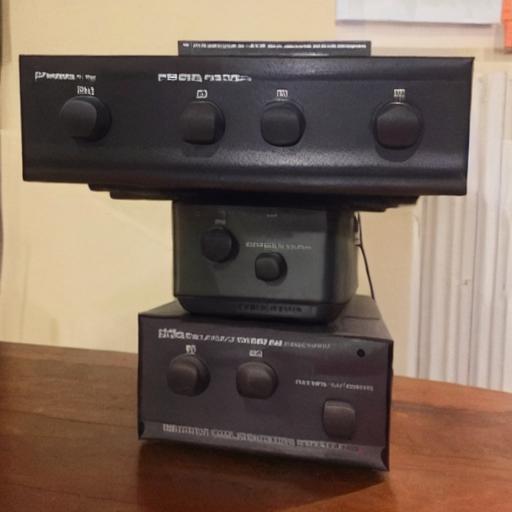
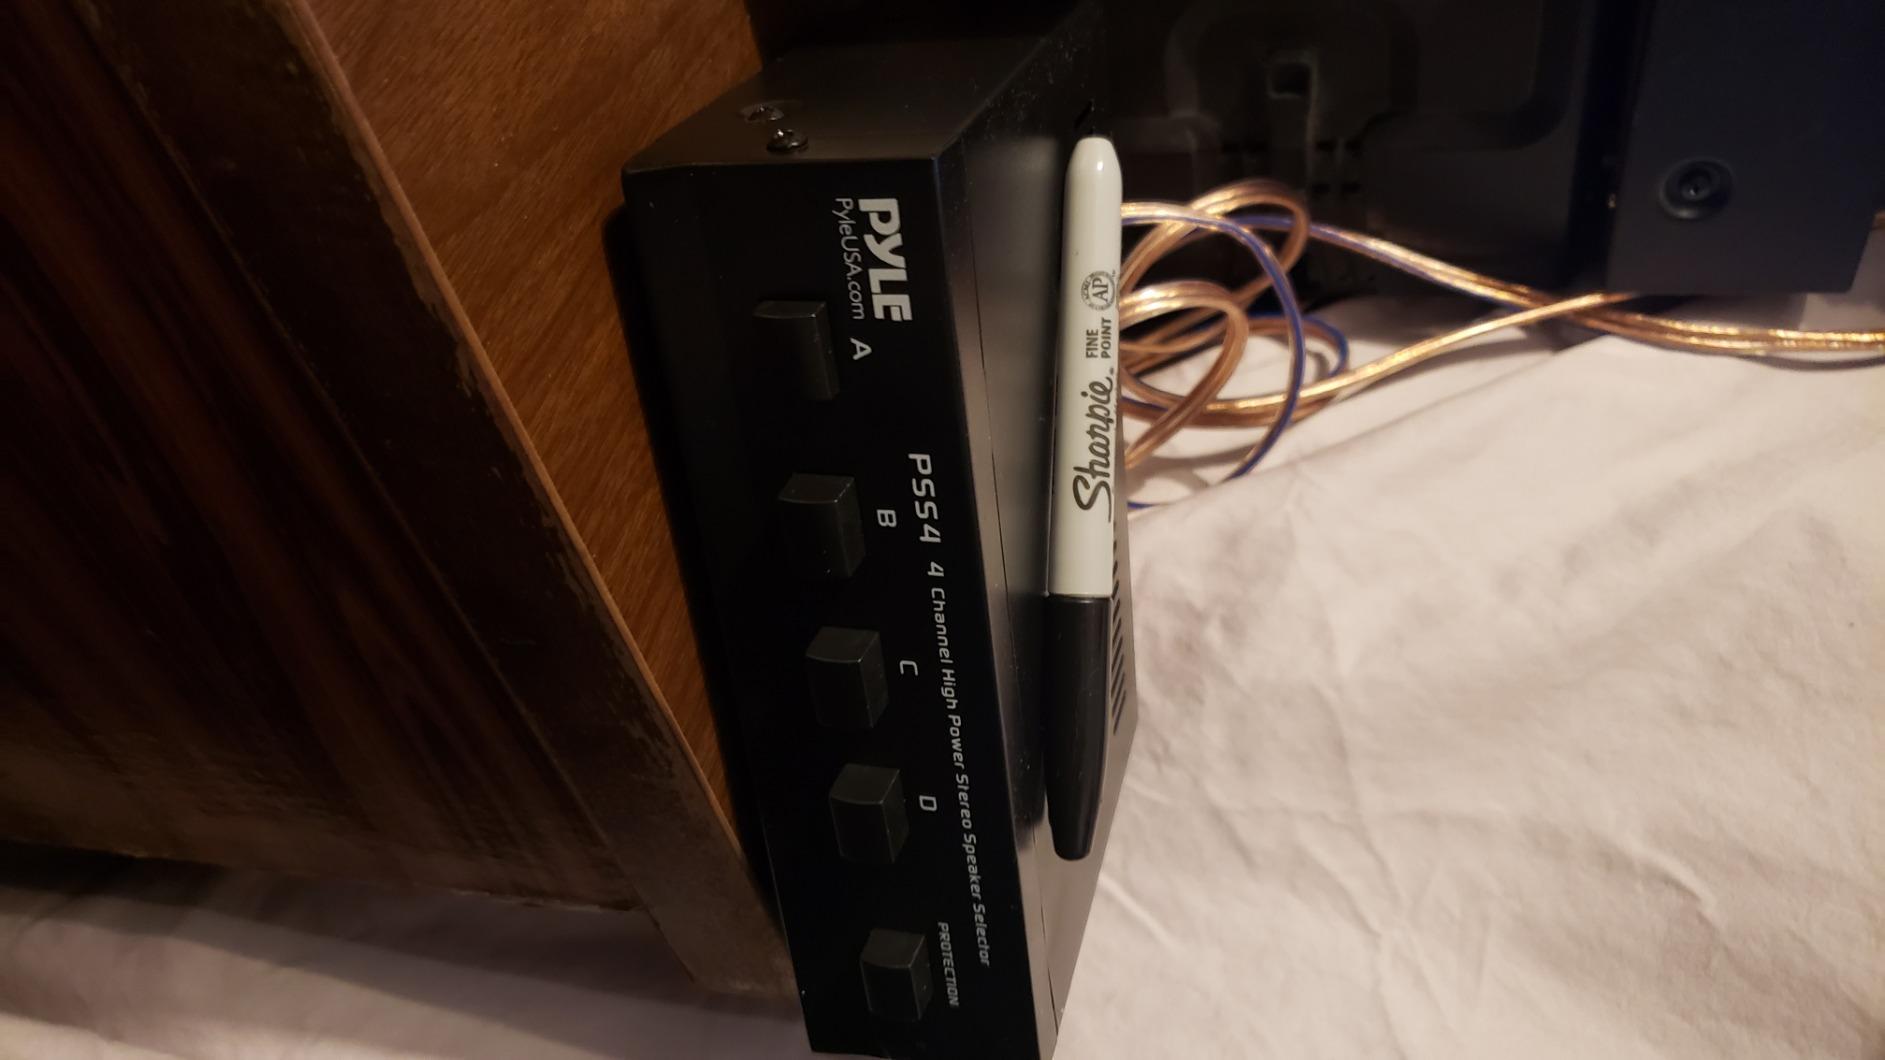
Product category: speaker
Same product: no